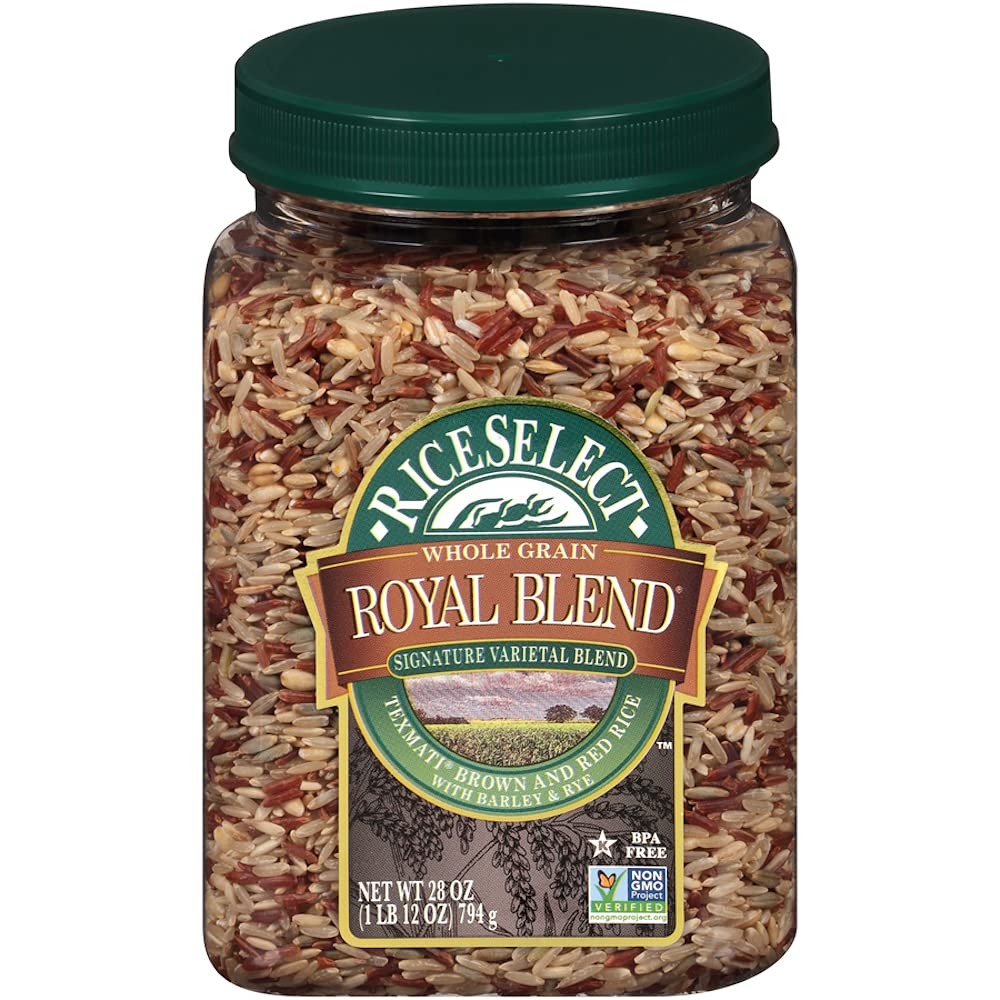
Item Name: RiceSelect Royal Blend, Whole Grain Texmati Brown & Red Rice with Barley & Rye, 28-Ounce Jars (Pack of 4)
Bullet Point 1: ENRICH YOUR KITCHEN with RiceSelect Signature Whole Grain Royal Blend Rice to enliven your favorite rice-based recipe with unforgettable flavors. Blended with our proprietary Texmati White Brown rice, red rice, barley, and rye berries, our Whole Grain Royal Blend Rice Mix is offered exclusively by RiceSelect.
Bullet Point 2: HEALTHY AND TRADITIONAL: Our Whole Grain Royal Blend Rice is Non-GMO Project Verified and Certified Kosher by Star K, making it a great addition to your pantry, no matter your dietary restrictions. Perfect for home cooks, vegans, and vegetarians alike! Provides 4 grams of protein and 2 grams of dietary fiber.
Bullet Point 3: CULINARY STANDARDS: Finally, rice specifically designed for a home cook as thoughtful and discerning as you. Our Signature Line rice products feature unforgettable aroma, texture, and taste, so every creation lives up to your signature culinary standard. Made with no preservatives or additives and low in fat, cholesterol, and sodium.
Bullet Point 4: DESIGNED FOR YOUR SIGNATURE TASTE: Premium Whole Grain Royal Blend rice offers an enchanting aroma and a sophisticated texture that distinguishes every bite whether used as a side, a bed, or a key ingredient in an immaculate culinary creation. Perfect for jazzing up soups, stews, salads, casseroles, veggies, meat, chicken, fish, etc.
Bullet Point 5: HOW TO COOK: See Back of Jar for Full Details (Bring water to a boil. Add salt and butter or olive oil, if desired. Stir in rice blend. Cover with lid; reduce heat to low and simmer 45 minutes. Remove from heat and let stand (covered) 5 minutes. Fluff with a fork and enjoy.)
Bullet Point 6: Packaged in four 100% recyclable, BPA-Free 28-ounce jars
Value: 112.0
Unit: Ounce

Price: 69.26